Caldermill

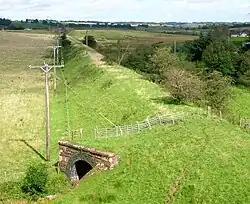
Old track formation looking towards Ryeland

The mill is shown in 1776 on the Taylor and Skinner survey of road. Calder Mill is indicated by a waterwheel symbol in the early 19th century.